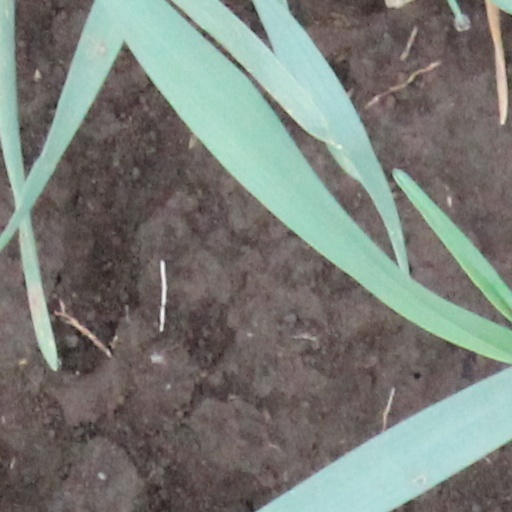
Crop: wheat